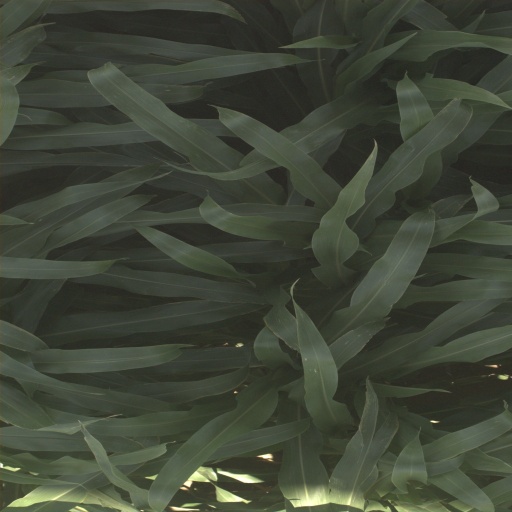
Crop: sorghum